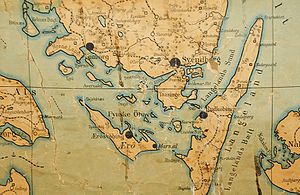
Sydfynske Øhav
Kort over det fynske øhav fra 1890
Øhavskort
Sydfynske Øhav eller Fynske Øhav er betegnelsen for det farvand syd for Fyn, hvor der ligger mere end 55 øer, småøer og holme. Området strækker sig fra Helnæs Bugt i vest over de Fynske Alper ved Korinth og Egebjerg Bakker til området omkring Svendborg og over vandet til Ærø, Tåsinge og Langeland i øst. Det Sydfynske Øhav, der geologisk betegnes som et druknet morænelandskab, strækker sig over et areal på ca. 480 km².